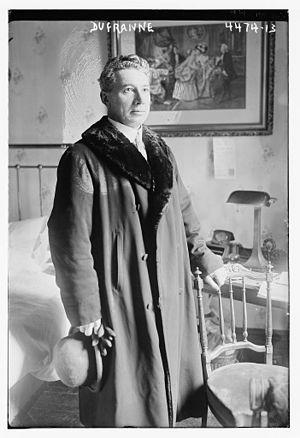
Hector Dufranne est un artiste lyrique belge avec une voix de baryton-basse qui a chanté à l'opéra au cours d'une longue carrière. Il s'est produit dans de nombreuses salles d'opéra en Europe et aux États-Unis pendant quatre décennies. Admiré pour sa voix et son jeu d'acteur, Dufranne a participé à un grand nombre de premières mondiales, notamment le rôle de Golaud lors de la création de Pelléas et Mélisande de Claude Debussy en 1902, rôle qu'il a chanté 120 fois. Il avait une excellente technique de chant qui a permis de garder la qualité de sa voix, même à la fin de sa carrière. Sa large étendue vocale et sa riche voix sonore lui ont permis de chanter une variété de rôles tant dans l'opéra français qu'allemand et italien.